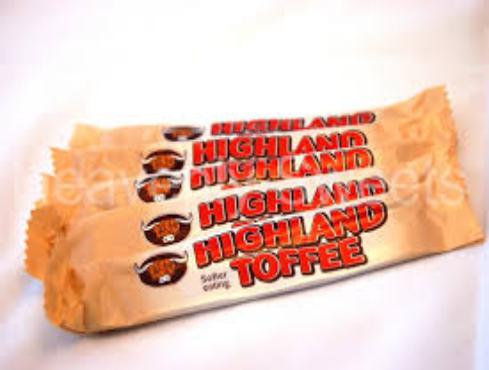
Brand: Highland Toffee
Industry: Food